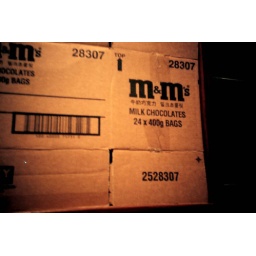
a m&amp;amp;m box in my bathroom, bcuz my curtain is broken. &amp;gt;&amp;lt;